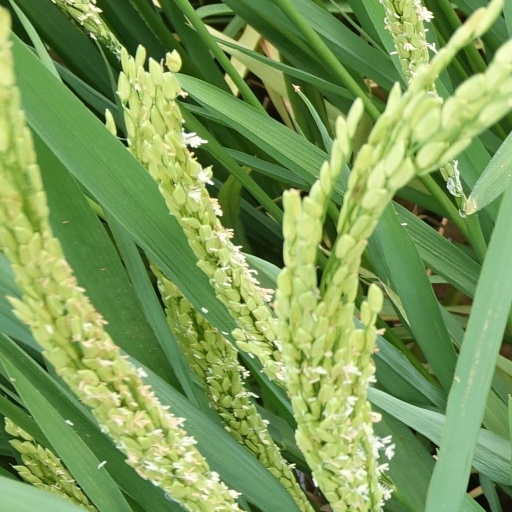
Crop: rice